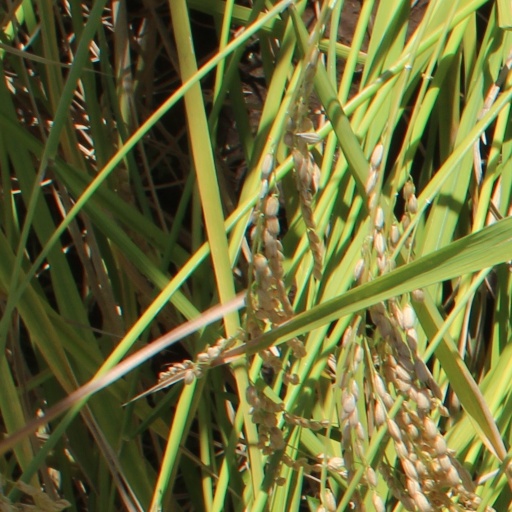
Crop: rice